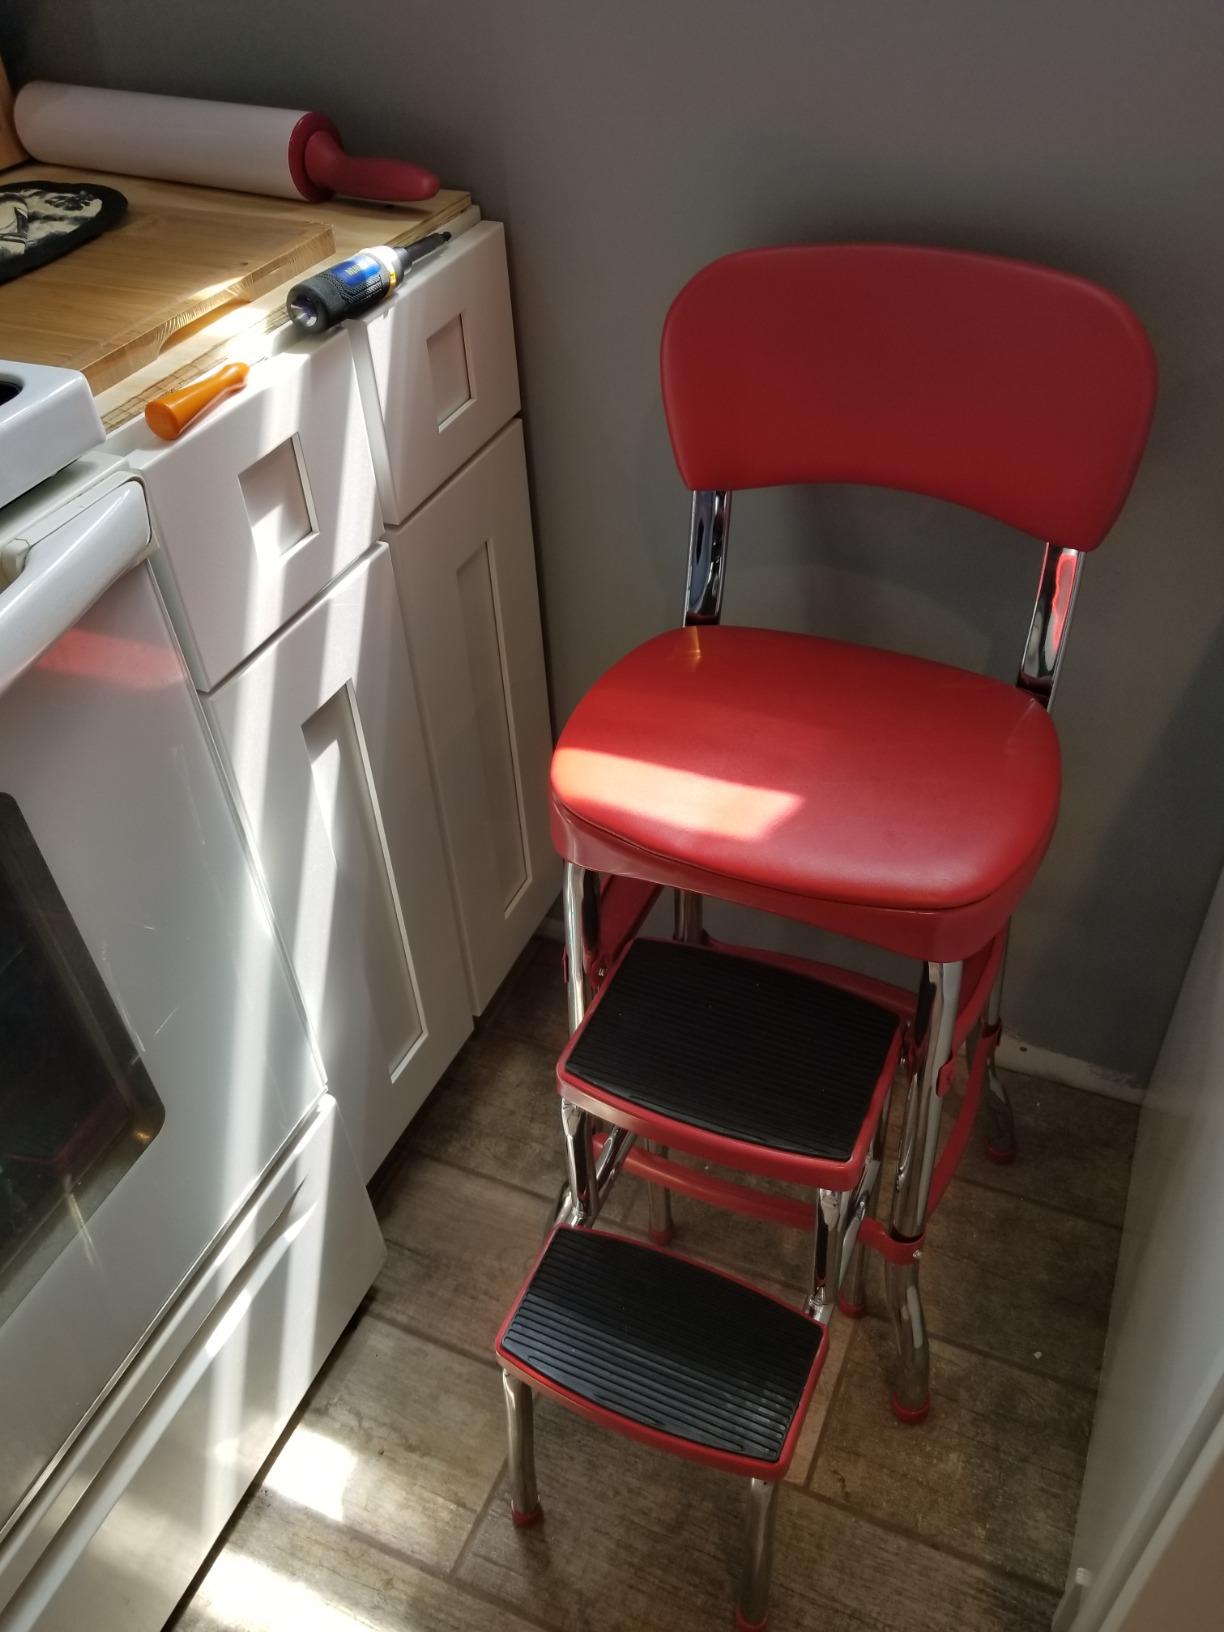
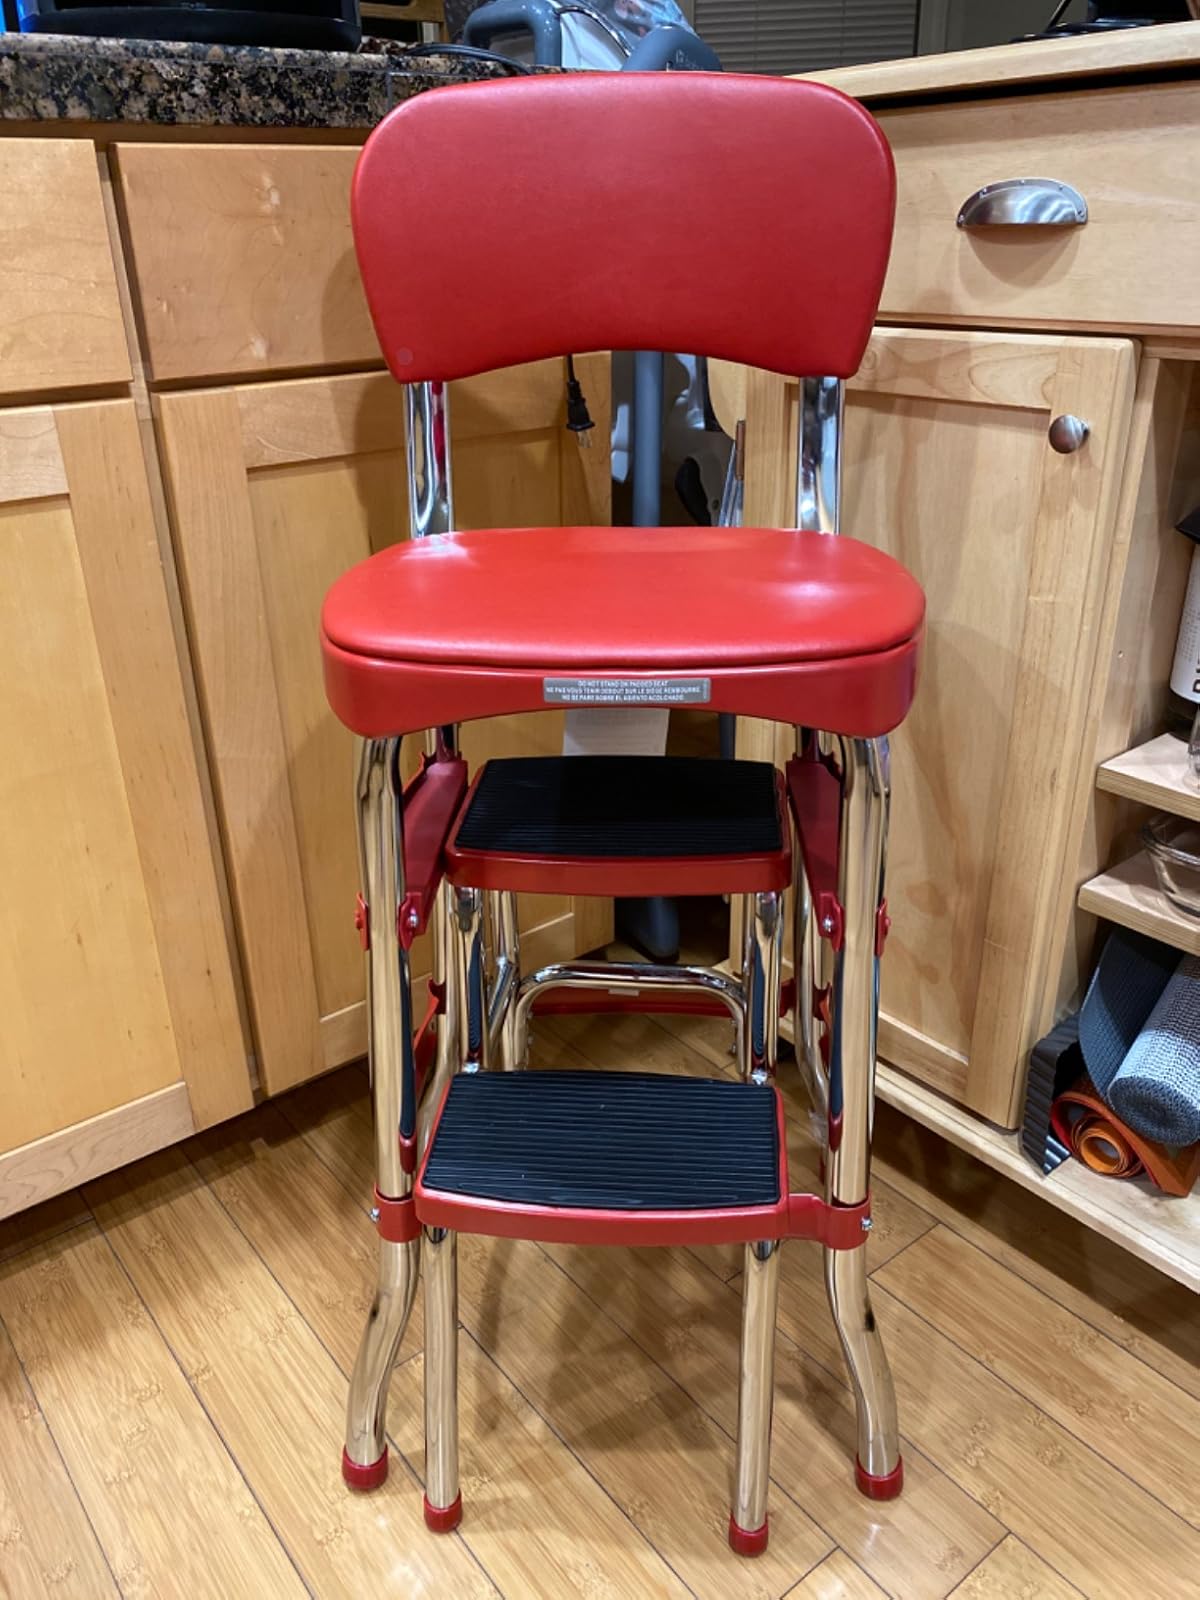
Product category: items_chair
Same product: yes